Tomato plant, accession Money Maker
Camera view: vertical (180 deg); turntable rotation: 60 degrees
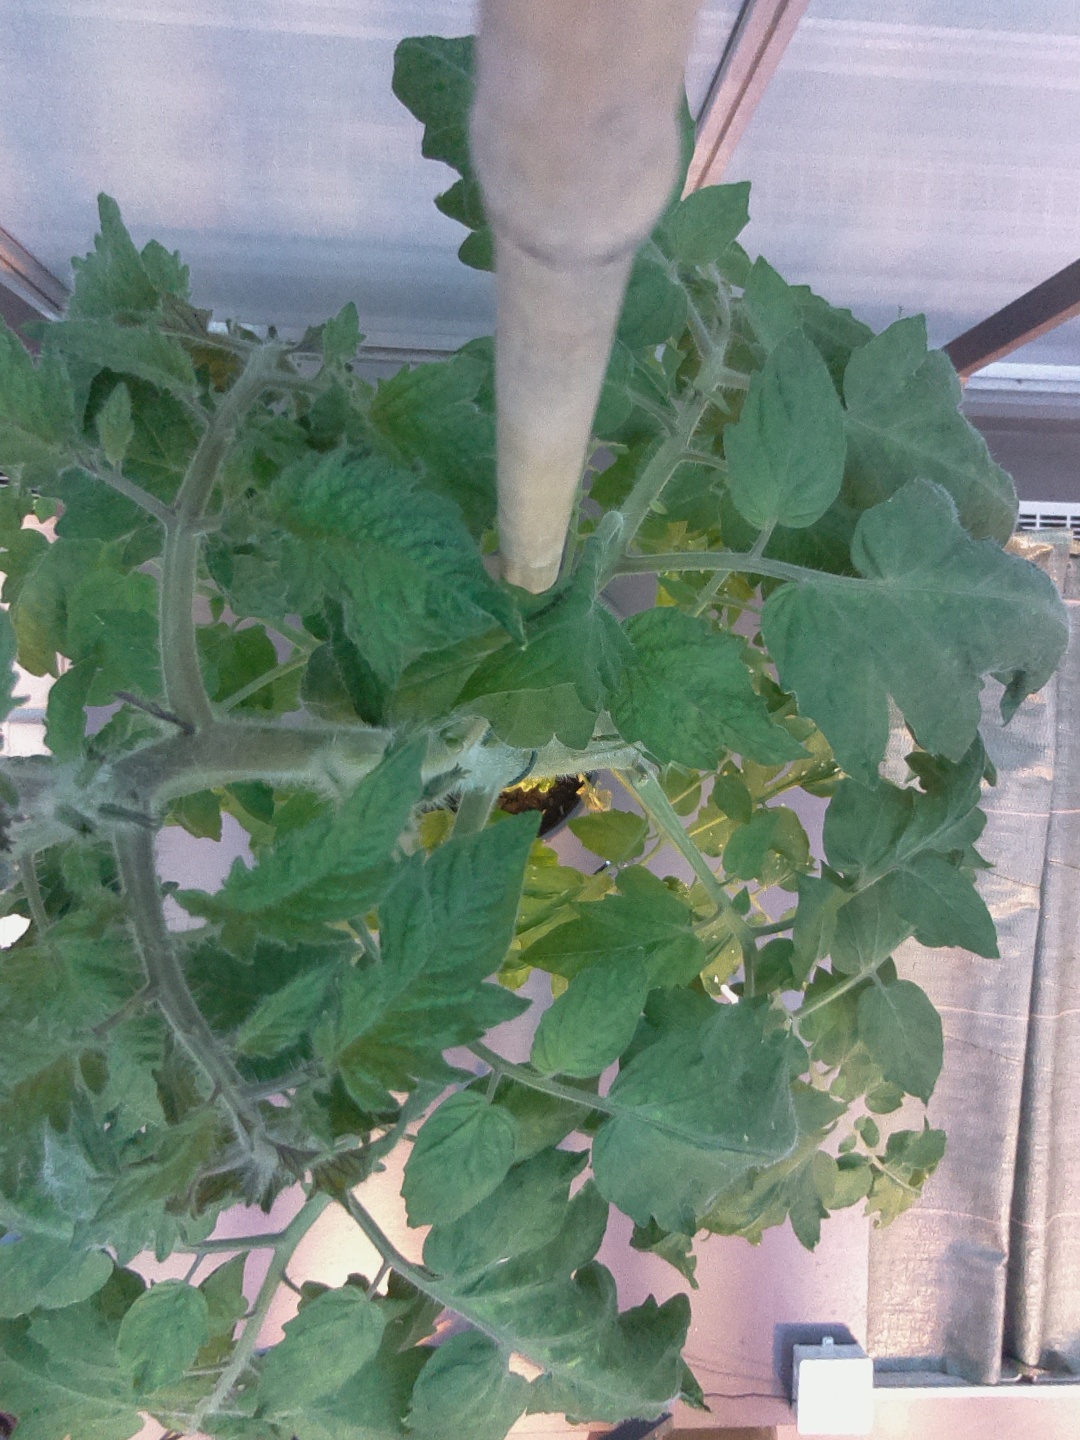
BBCH growth stage 55: 5 inflorescences visible